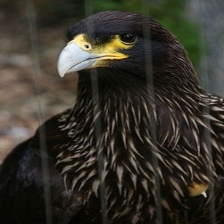
Species: STRIATED CARACARA
Scientific name: PHALCOBOENUS AUSTRALIS